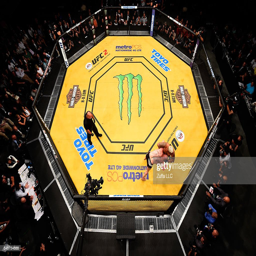
an overhead view as martial artist takes down martial artist during the event .